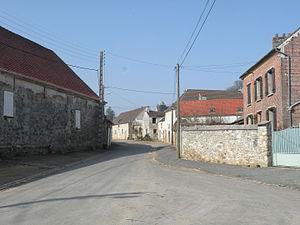
rue Rosières (Oise)
Rosières est une commune française située dans le département de l'Oise en région Hauts-de-France.